Historic City of Ahmadabad

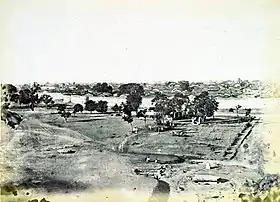
City walls of Ahmedabad 1866

The Historic City of Ahmadabad or Old Ahmedabad, the walled city of Ahmedabad in India, was founded by Ahmad Shah I of the Gujarat Sultanate in 1411. It remained the capital of the state of Gujarat for six centuries and later became the important political and commercial centre of Gujarat. Today, despite having become crowded and dilapidated, it still serves as the symbolic heart of metropolitan Ahmedabad. It was inscribed as the World Heritage City by UNESCO in July 2017.